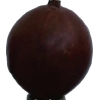
Label: gooseberry